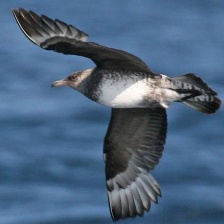
Species: POMARINE JAEGER
Scientific name: STERCORARIUS POMARINUS